Keppel Harbour

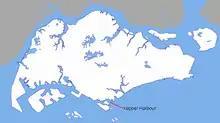
Location of Keppel Harbour.

Keppel Harbour, by association with the rocky outcrop known as Batu Berlayar (and "Lot's Wife" in colonial times) has been speculated to be the site of Long Ya Men, one of two 14th-century settlements described by Chinese sojourner Wang Dayuan during his travels in Southeast Asia; it has not been systematically excavated to confirm this, however. In the modern period, the harbour was first noticed in August 1819 by William Farquhar, who reported his discovery of a "new harbour" inhabited by "orang laut" ("sea people", the indigenous ethnic group made up of various tribes of seafarers in and around the straits of singapore) living in boats to Sir Stamford Raffles the following month.